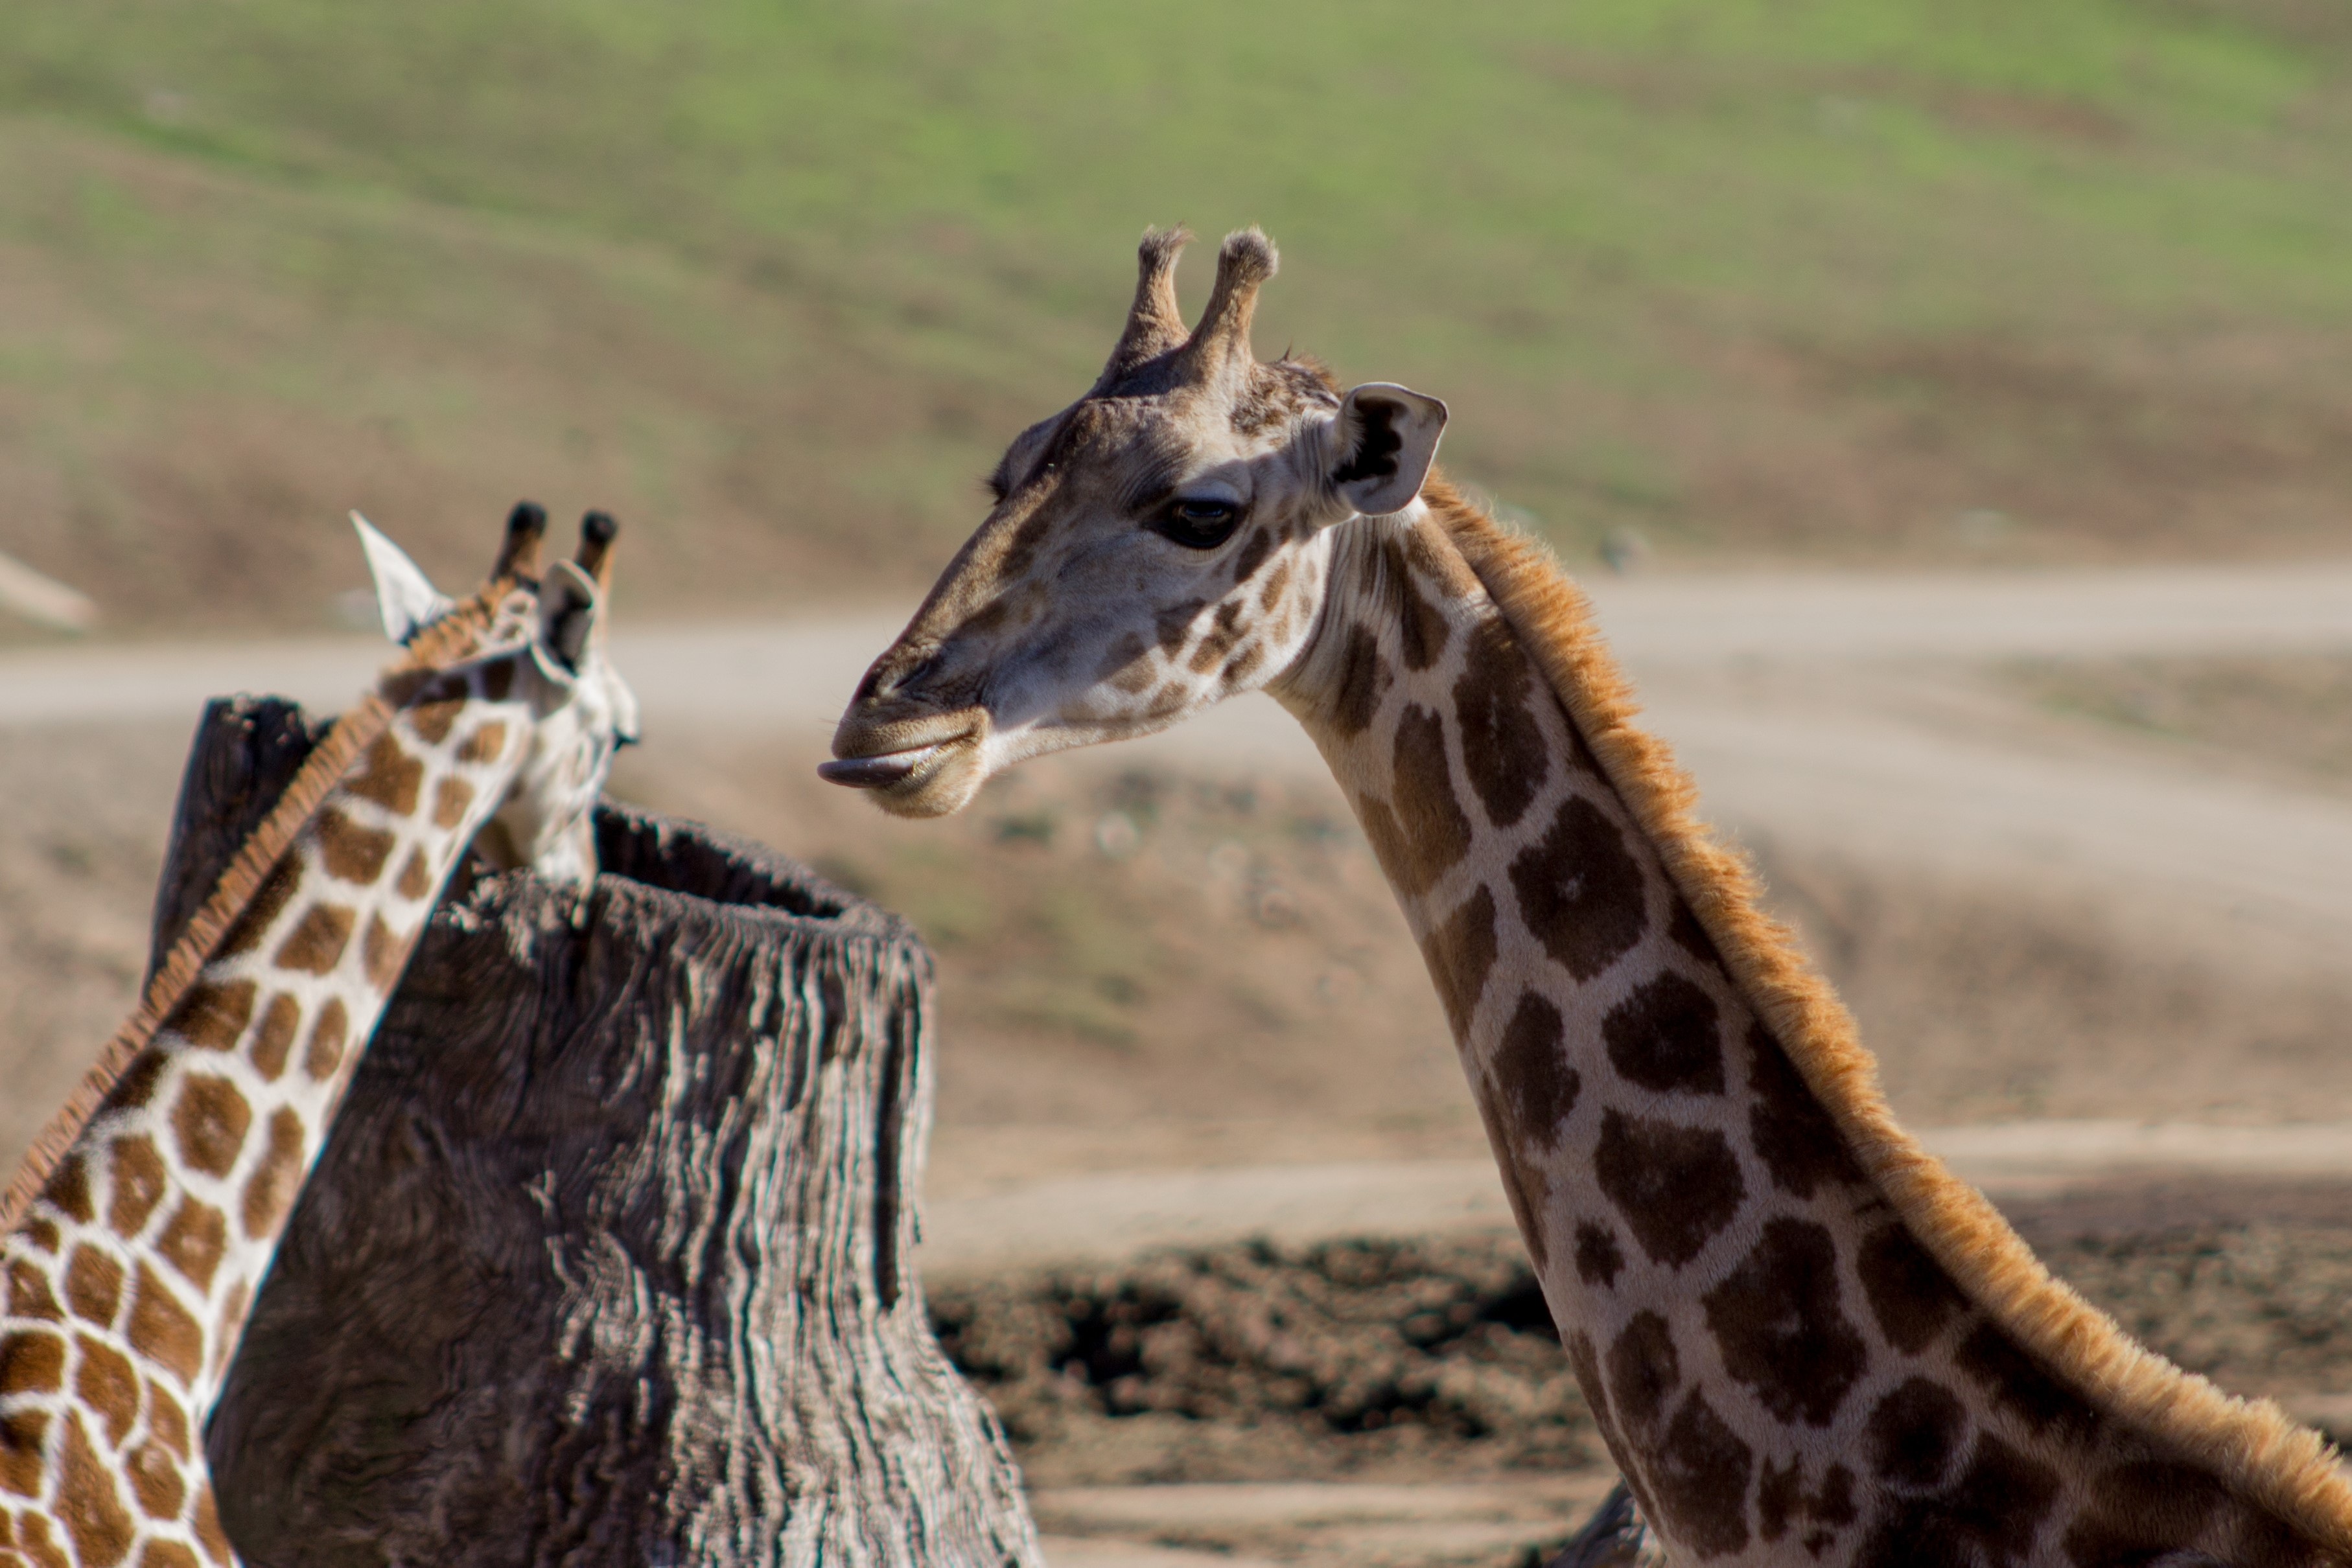
adventure, wildlife, zoo, mammal, fauna, savanna, giraffe, vertebrate, funny, tongue, safari, giraffidae, funny animals